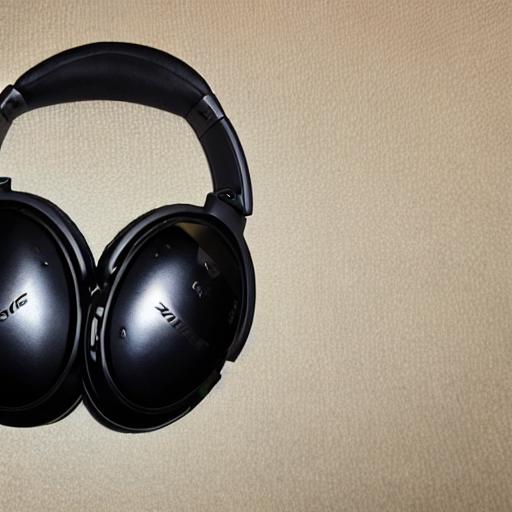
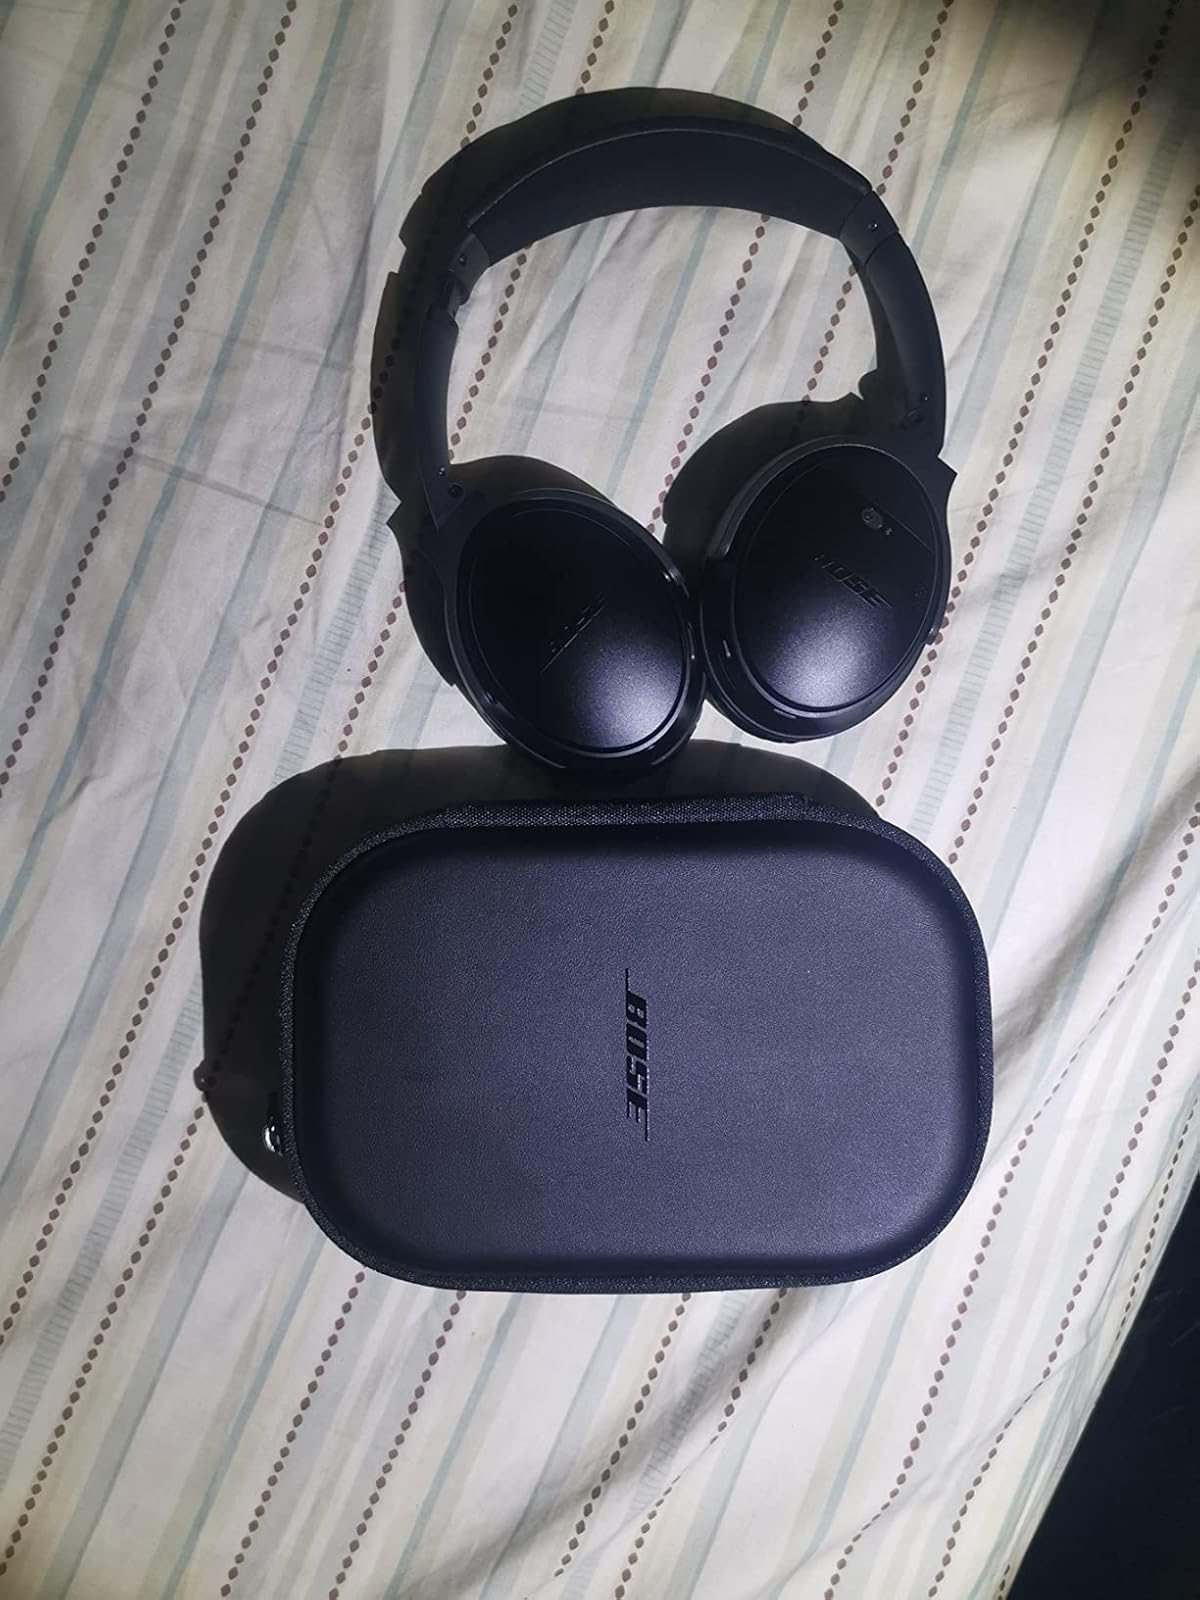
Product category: headphones
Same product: no